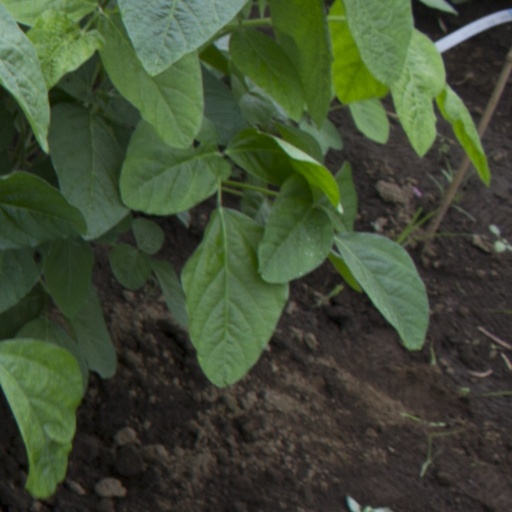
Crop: soybean